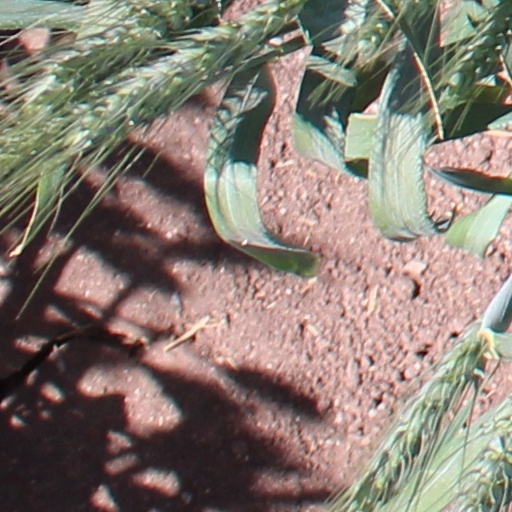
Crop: wheat